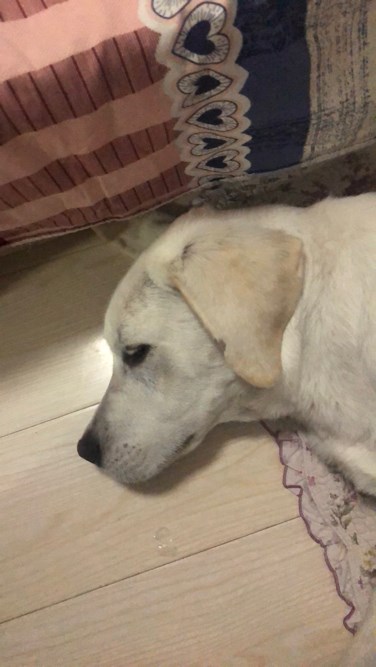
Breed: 3580-n000122-Labrador_retriever